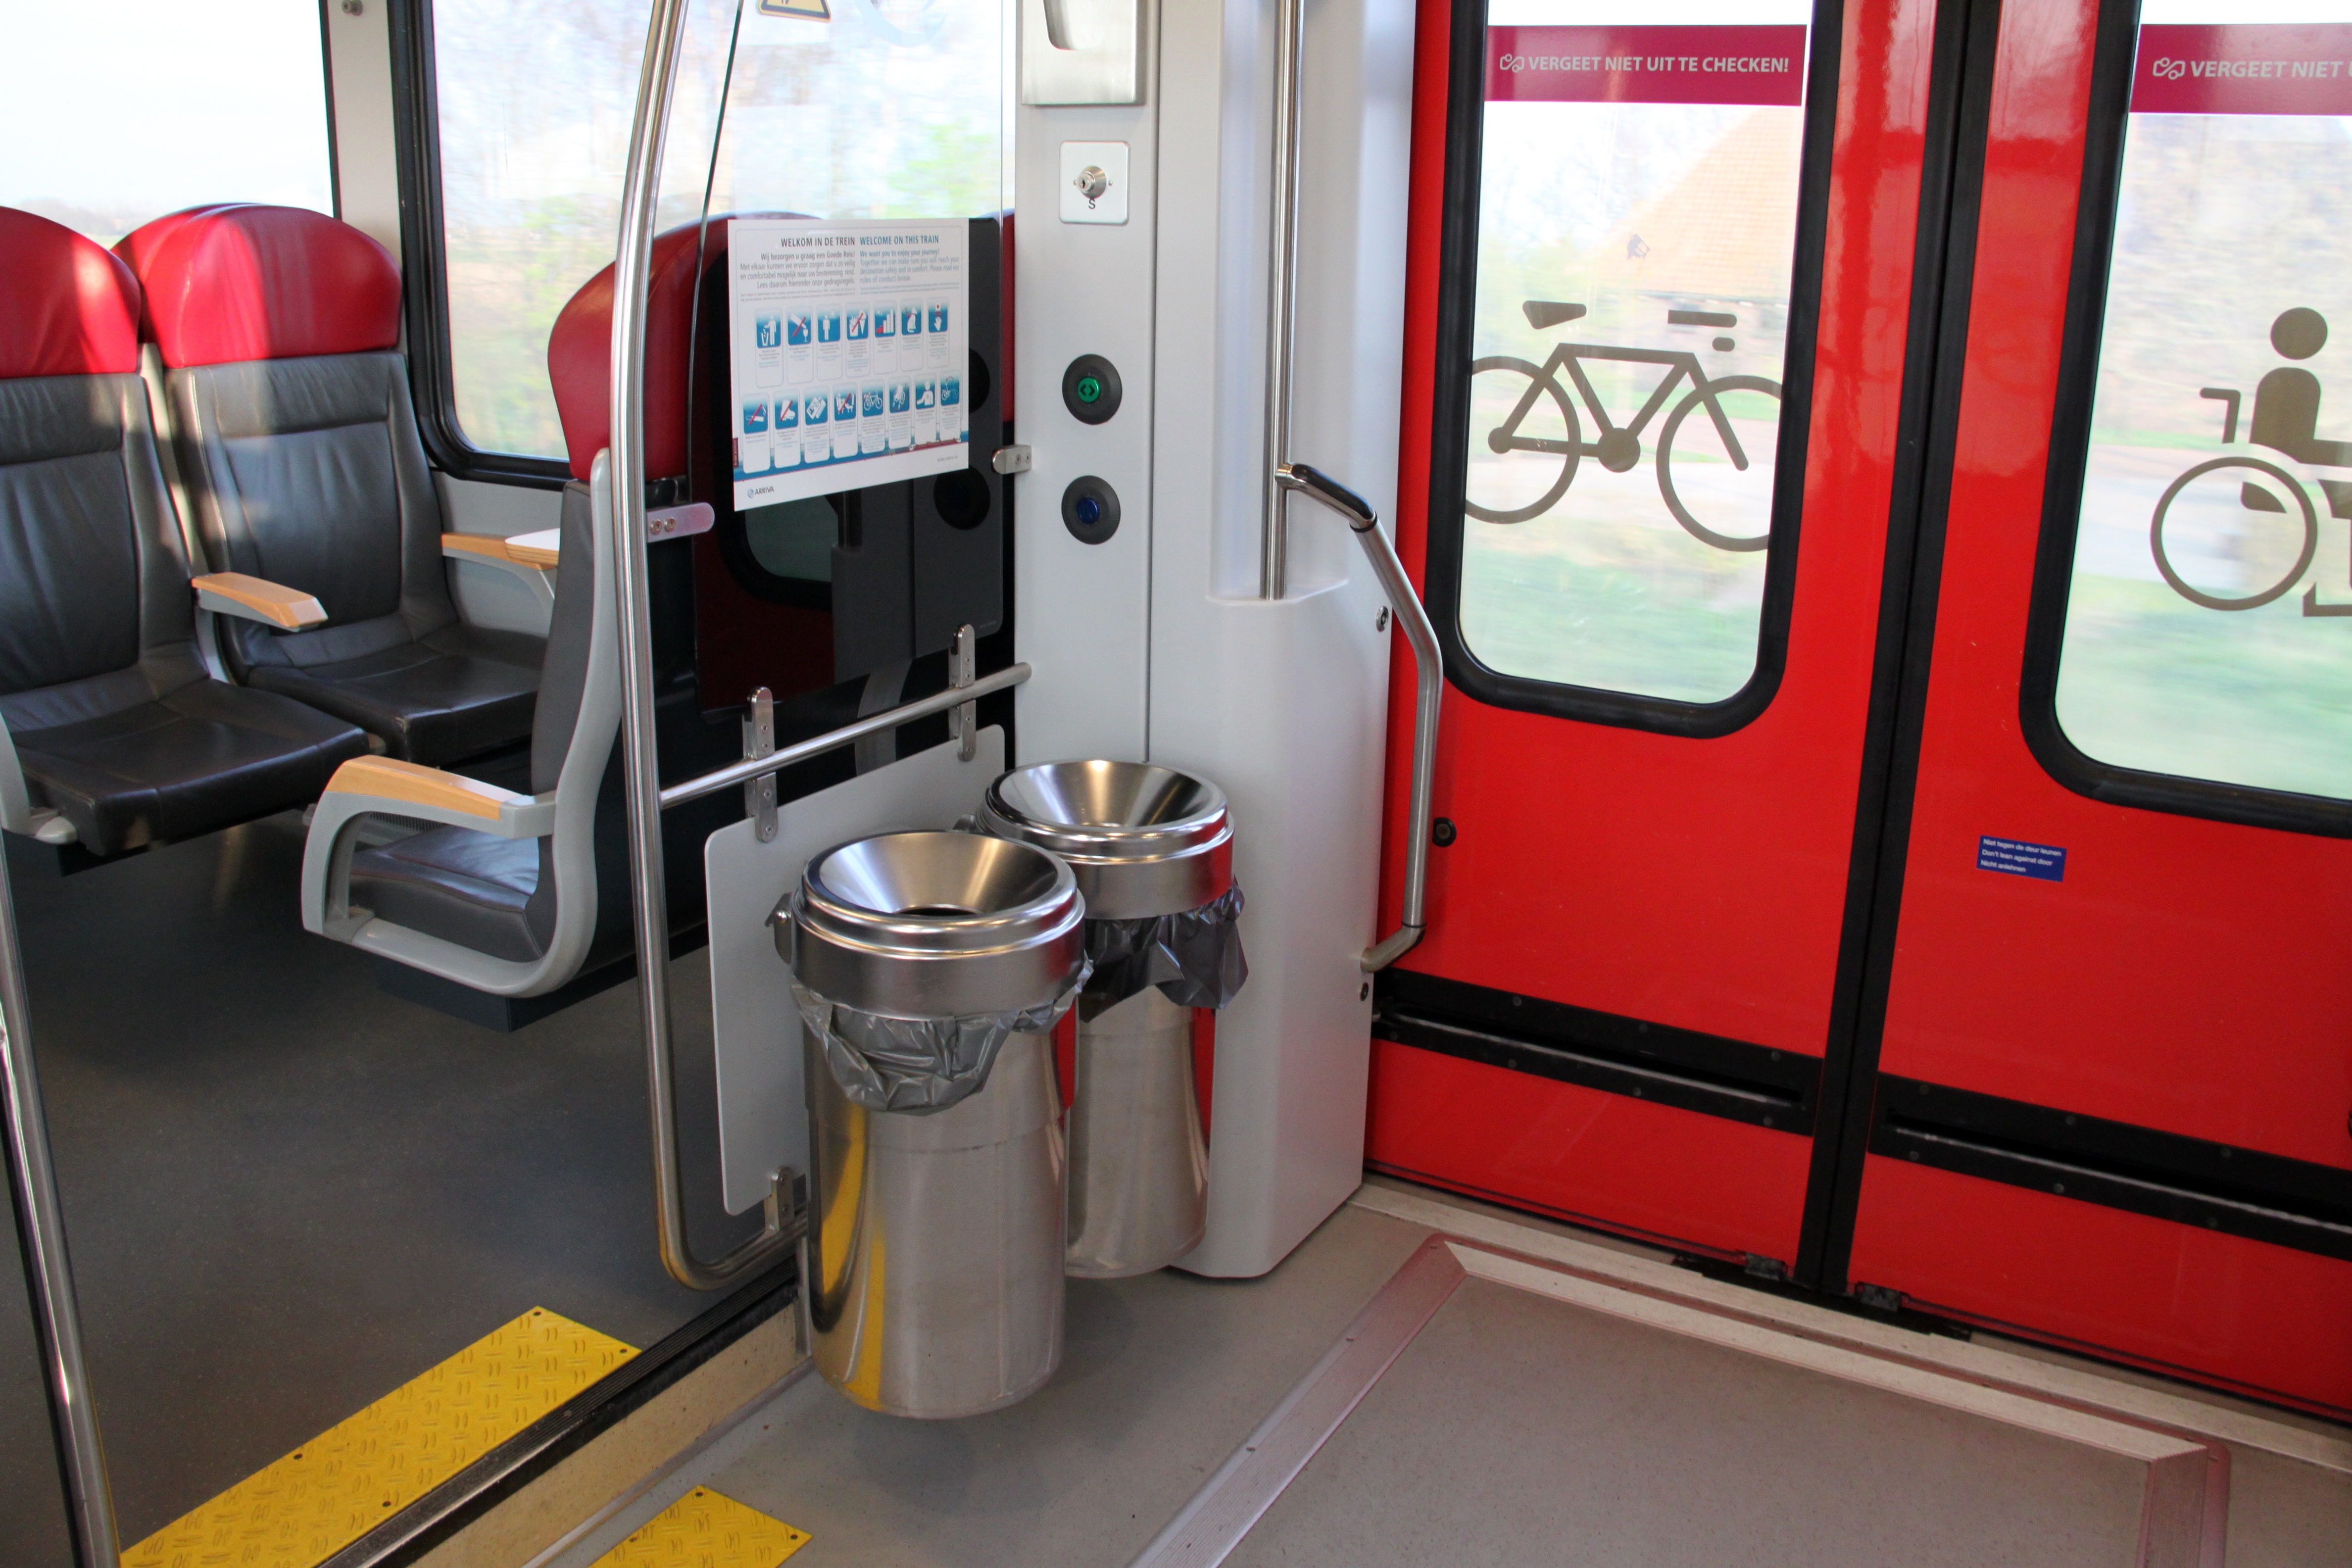
railway, interior, train, transport, vehicle, room, door, public transport, interior design, netherlands, arriva spurt